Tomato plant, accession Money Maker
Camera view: vertical (180 deg); turntable rotation: 0 degrees
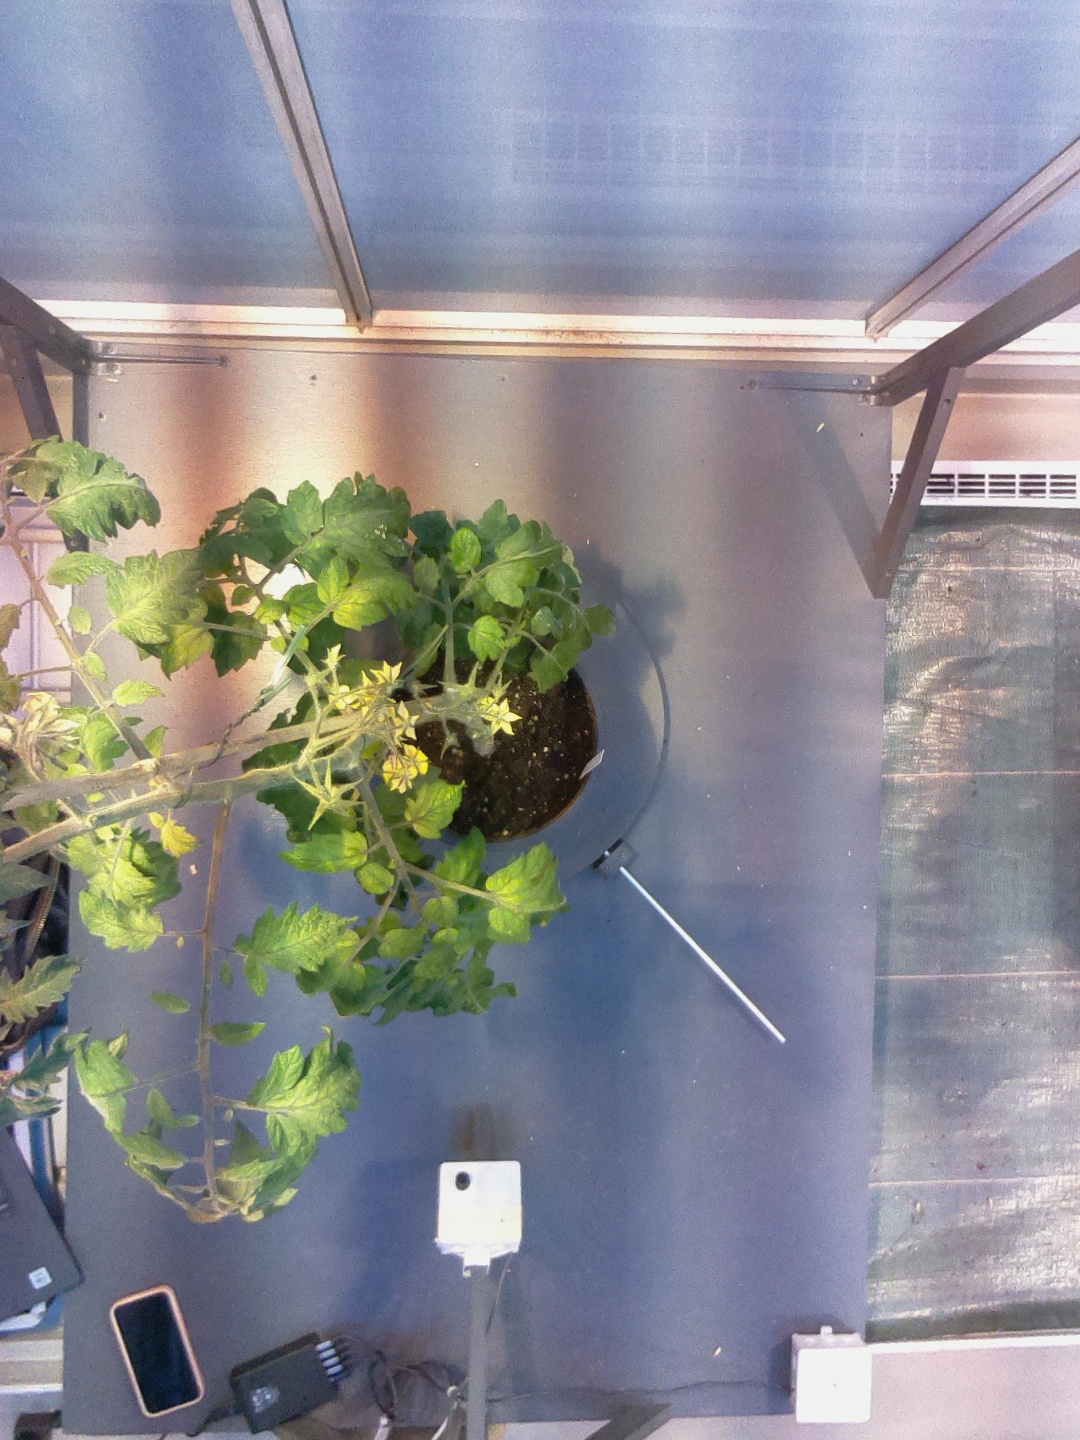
BBCH growth stage 70: Fruits at the main stem or branches visibles